Oro Valley, Arizona

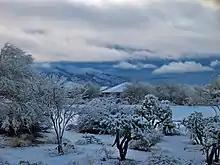

Oro Valley has similar weather conditions to Tucson due to their geographic proximity. Oro Valley sees slightly less rain throughout the year due to being west of the Santa Catalina Mountains and most of Tucson being to the south or southwest of the mountains. The average year round temperature of Oro Valley is slightly cooler than Tucson due to the higher elevation. Wind tends to flow in a north to northwesterly direction while the sun rises later than Tucson due to the Santa Catalina Mountains.